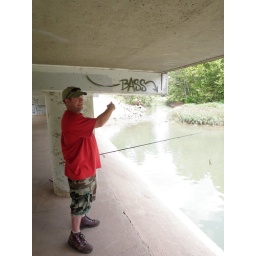
This is from the James river under the M highway bridge...we never caught any bass...